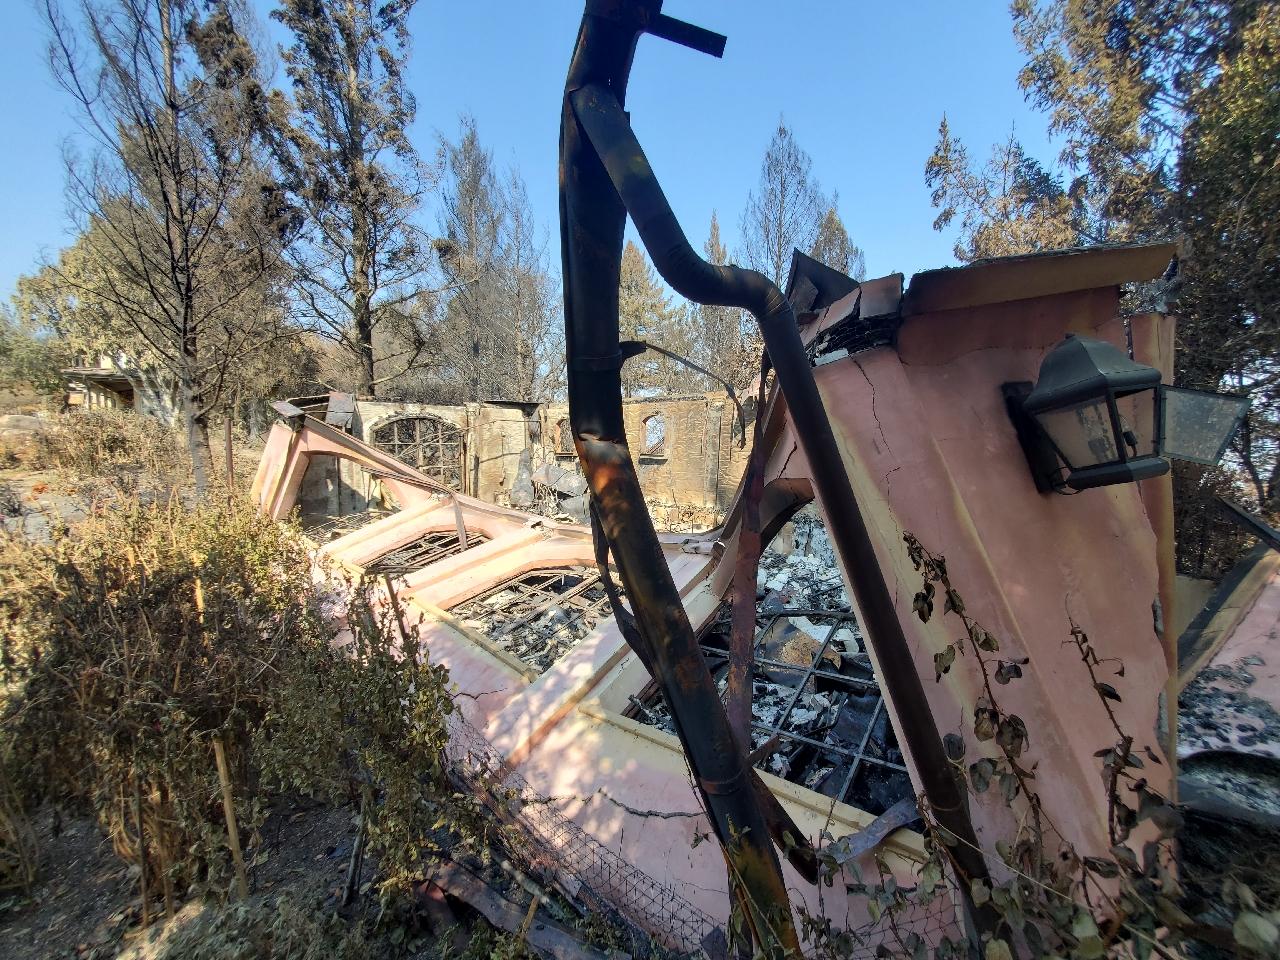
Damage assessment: destroyed